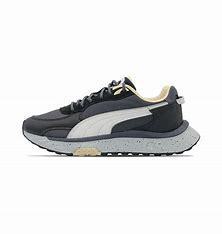
Brand: Puma
Model: Wild Rider